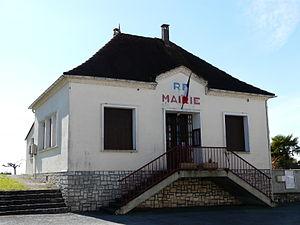
La mairie de Saint-Barthélemy-de-Bellegarde, Dordogne, France.
Saint-Barthélemy-de-Bellegarde est une commune française située dans le département de la Dordogne, en région Nouvelle-Aquitaine.